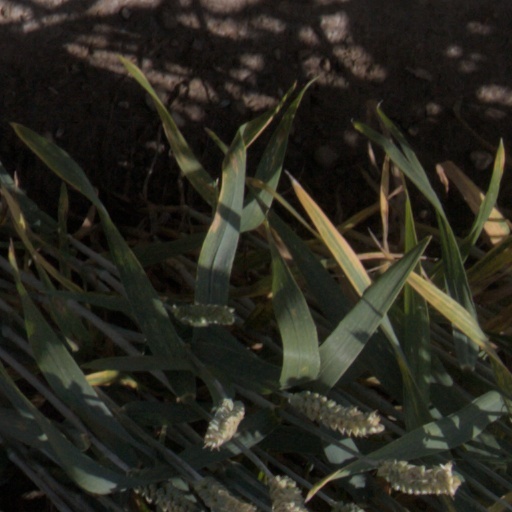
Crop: wheat